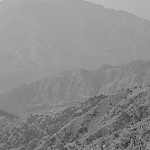
Label: B & W